Diffraction

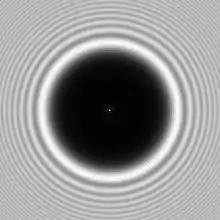
The bright spot (Arago spot) seen in the center of the shadow of a circular obstacle is due to diffraction

Diffraction spikes are diffraction patterns caused due to non-circular aperture in camera or support struts in telescope; In normal vision, diffraction through eyelashes may produce such spikes.